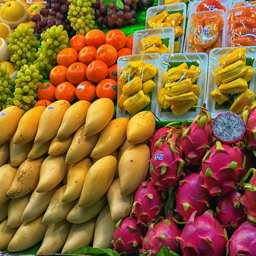
fresh fruits on the market .